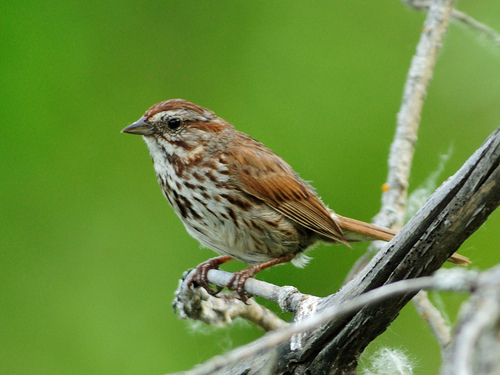
this bird has a white and brown speckled belly and breast with brown crown and superciliary.
this is a bird with a white breast, brown back and brown spots on its breast.
tiny brown bird with white, speckled chest and long tail.
a small brown backed bird with a lighter breast,brown legs and a short brown beak.
the bird has a black eyering and a small brown bill.
this bird is white with brown and has a very short beak.
this small, egg-shaped bird has proportionally large feet but a small bill.
this bird has wings that are brown and has a white belly
this bird has a brown crown, brown primaries, and a brown and white belly.
a small bird with brown coloring and brown spots.
Species: Song Sparrow